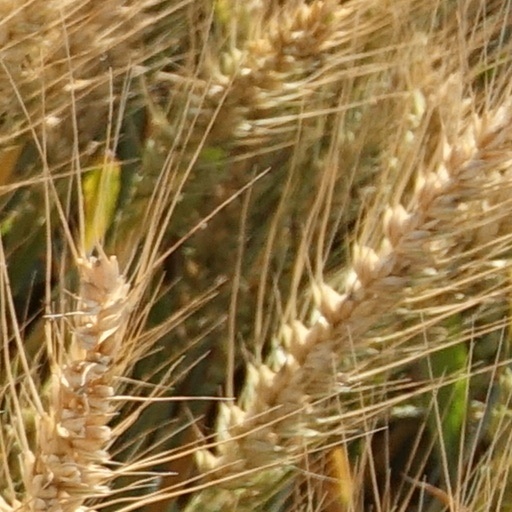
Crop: wheat